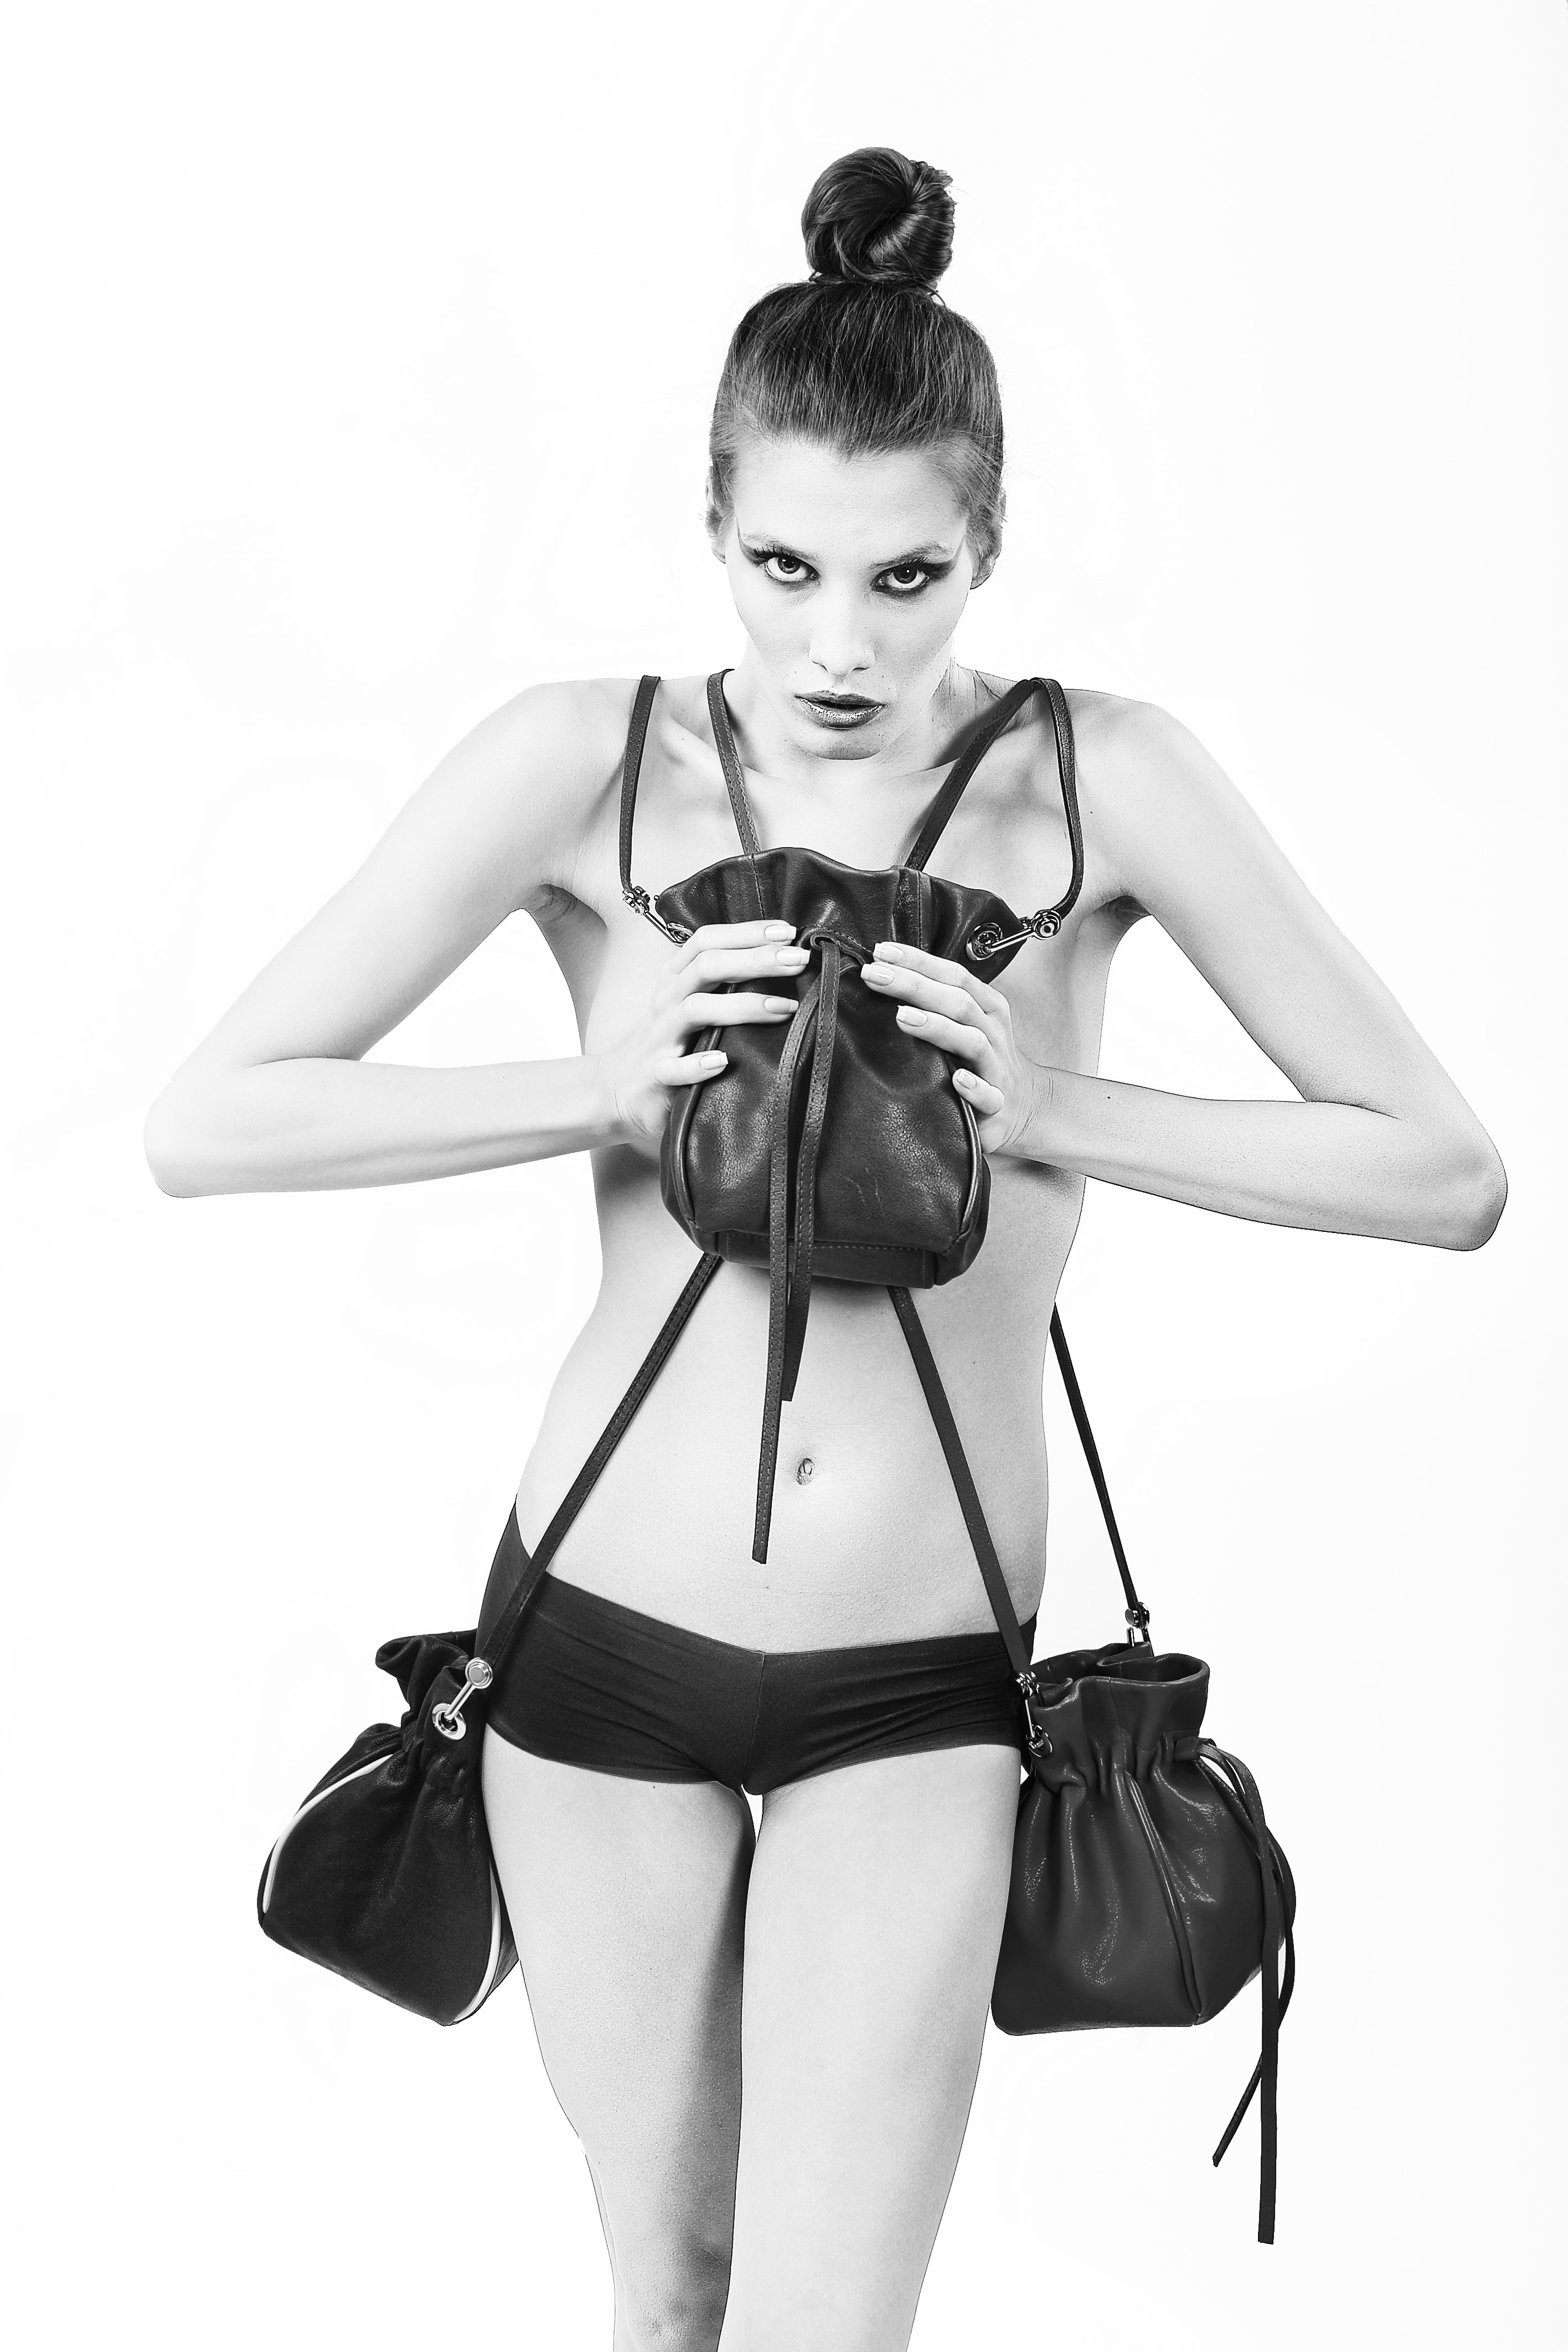
black and white, girl, model, fashion, clothing, hairstyle, handbag, costume, photo shoot, pin up girl, handbags, female fashion, monochrome photography, undergarment, fetish model, latex clothing